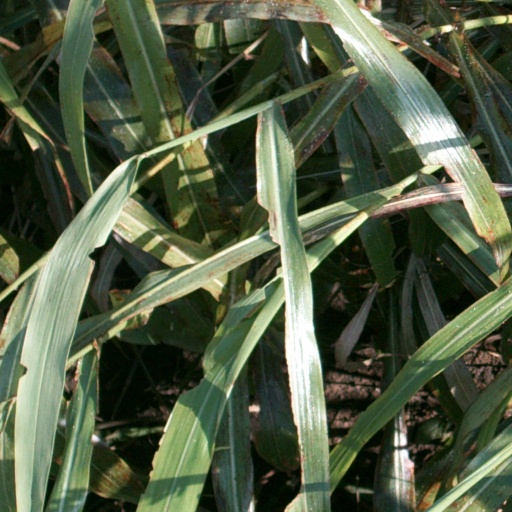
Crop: sorghum